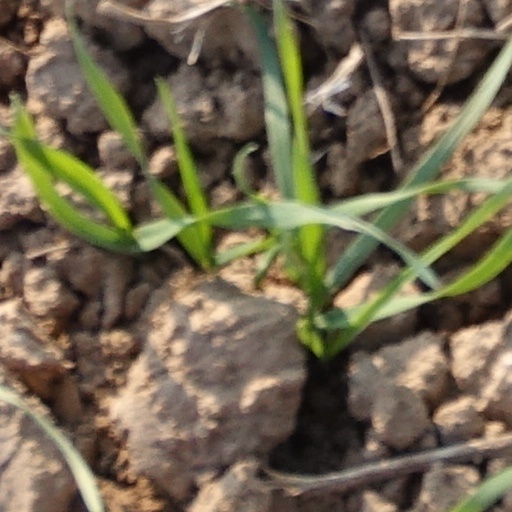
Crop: wheat